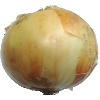
Label: Onion White 1